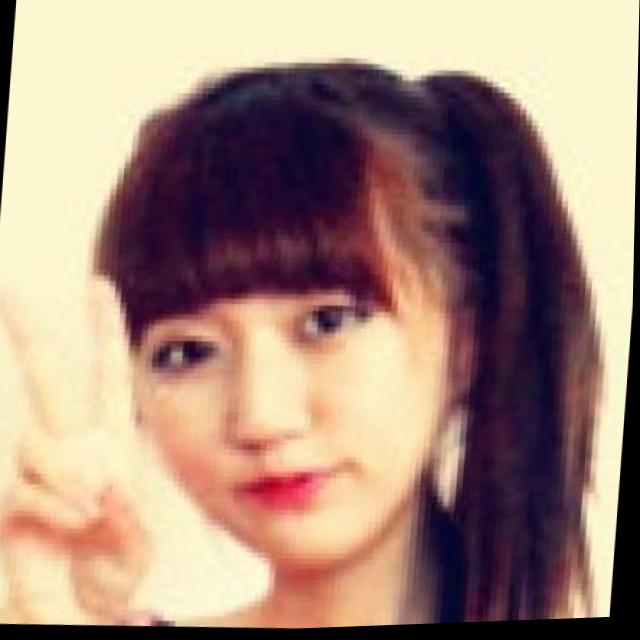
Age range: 13-20